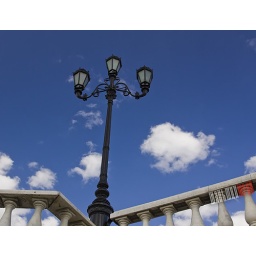
street lantern and marble handrail in front of blue sky